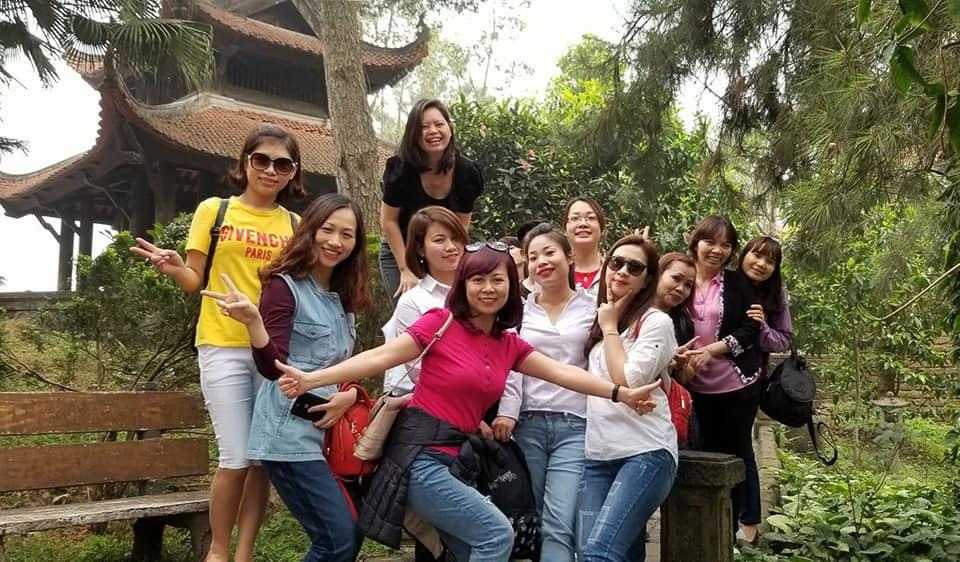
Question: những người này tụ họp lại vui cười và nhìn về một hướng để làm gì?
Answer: để chụp hình tập thể